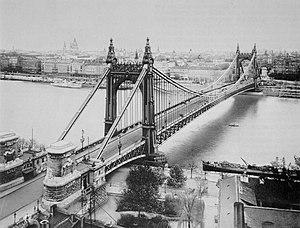
Cette liste contient les ponts présents sur le Danube.